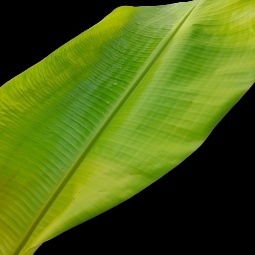
Label: Calcium